Boxing styles and technique

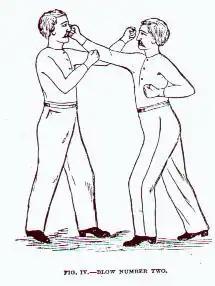
A straight right demonstrated in Edmund E. Price's "The Science of Self Defence: A Treatise on Sparring and Wrestling", 1867

Every boxer falls into one of the four boxing styles: In-Fighter, Out-Boxer, Slugger and Boxer-Puncher. While there are many different sub-categories for these styles, all boxers can be classified by one of the four main styles.